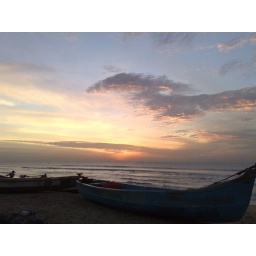
As the sun comes up over the horizon...a cloudy day with the fishing boats seen on the beach